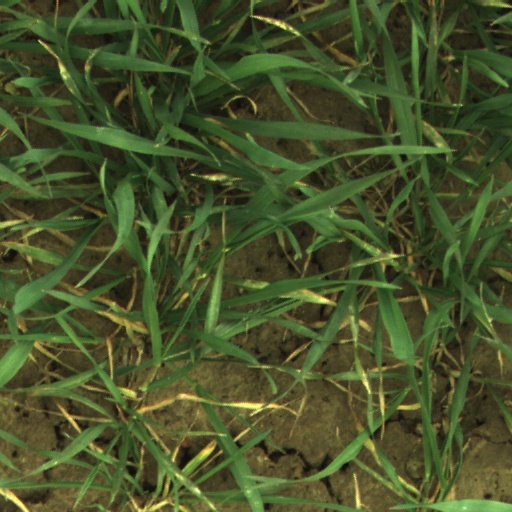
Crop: wheat